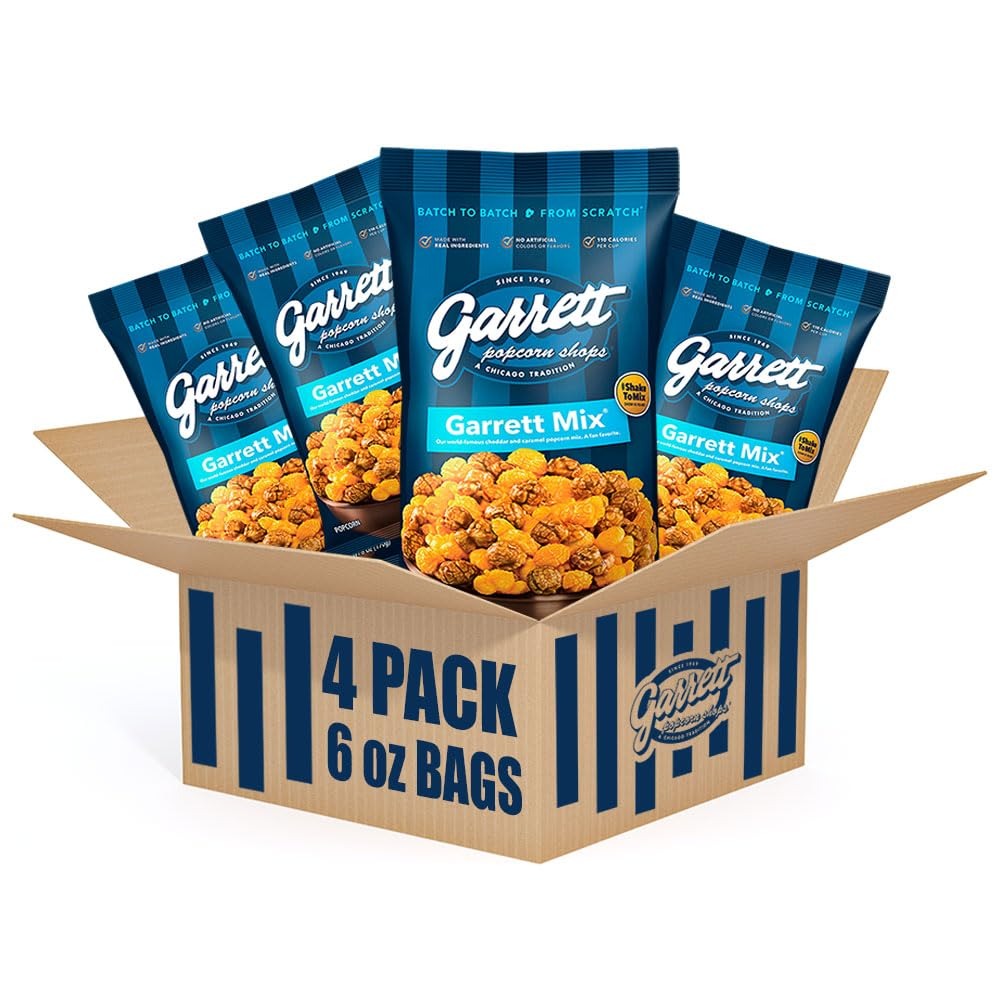
Item Name: Garrett Popcorn Garrett Mix, 6.0oz, 4 Bags,​ Cheese and Caramel Gourmet Popcorn, Gluten Free, Sweet and Salty Snack, Popped Popcorn Bags
Bullet Point 1: CHICAGO'S TRUE ORIGINAL GOURMET POPCORN: Try Chicago's famous sweet and savory sensation. Created by fans and beloved around the world.
Bullet Point 2: MADE WITH REAL INGREDIENTS: We make all recipes in small batches, handcrafted from scratch using real ingredients to create our bold, delicious taste. No Artificial Flavors, No Artificial Colors, Gluten Free, Non-GMO Kernels.
Bullet Point 3: THE PERFECT SNACK: Have our cheese and caramel popcorn bags on-hand for a delicious sweet and savory snack. Anytime, anywhere.
Bullet Point 4: A SPECIAL TREAT FOR ANY OCCASION: Movie nights. Holiday parties. Catching up with friends. Quality time together calls for Garrett Popcorn.
Bullet Point 5: LOVE AT FIRST BITE: Once you try Garrett Popcorn, you’ll know why fans have been talking about us since we opened our first Shop in Chicago in 1949.
Value: 24.0
Unit: Ounce

Price: 4.94